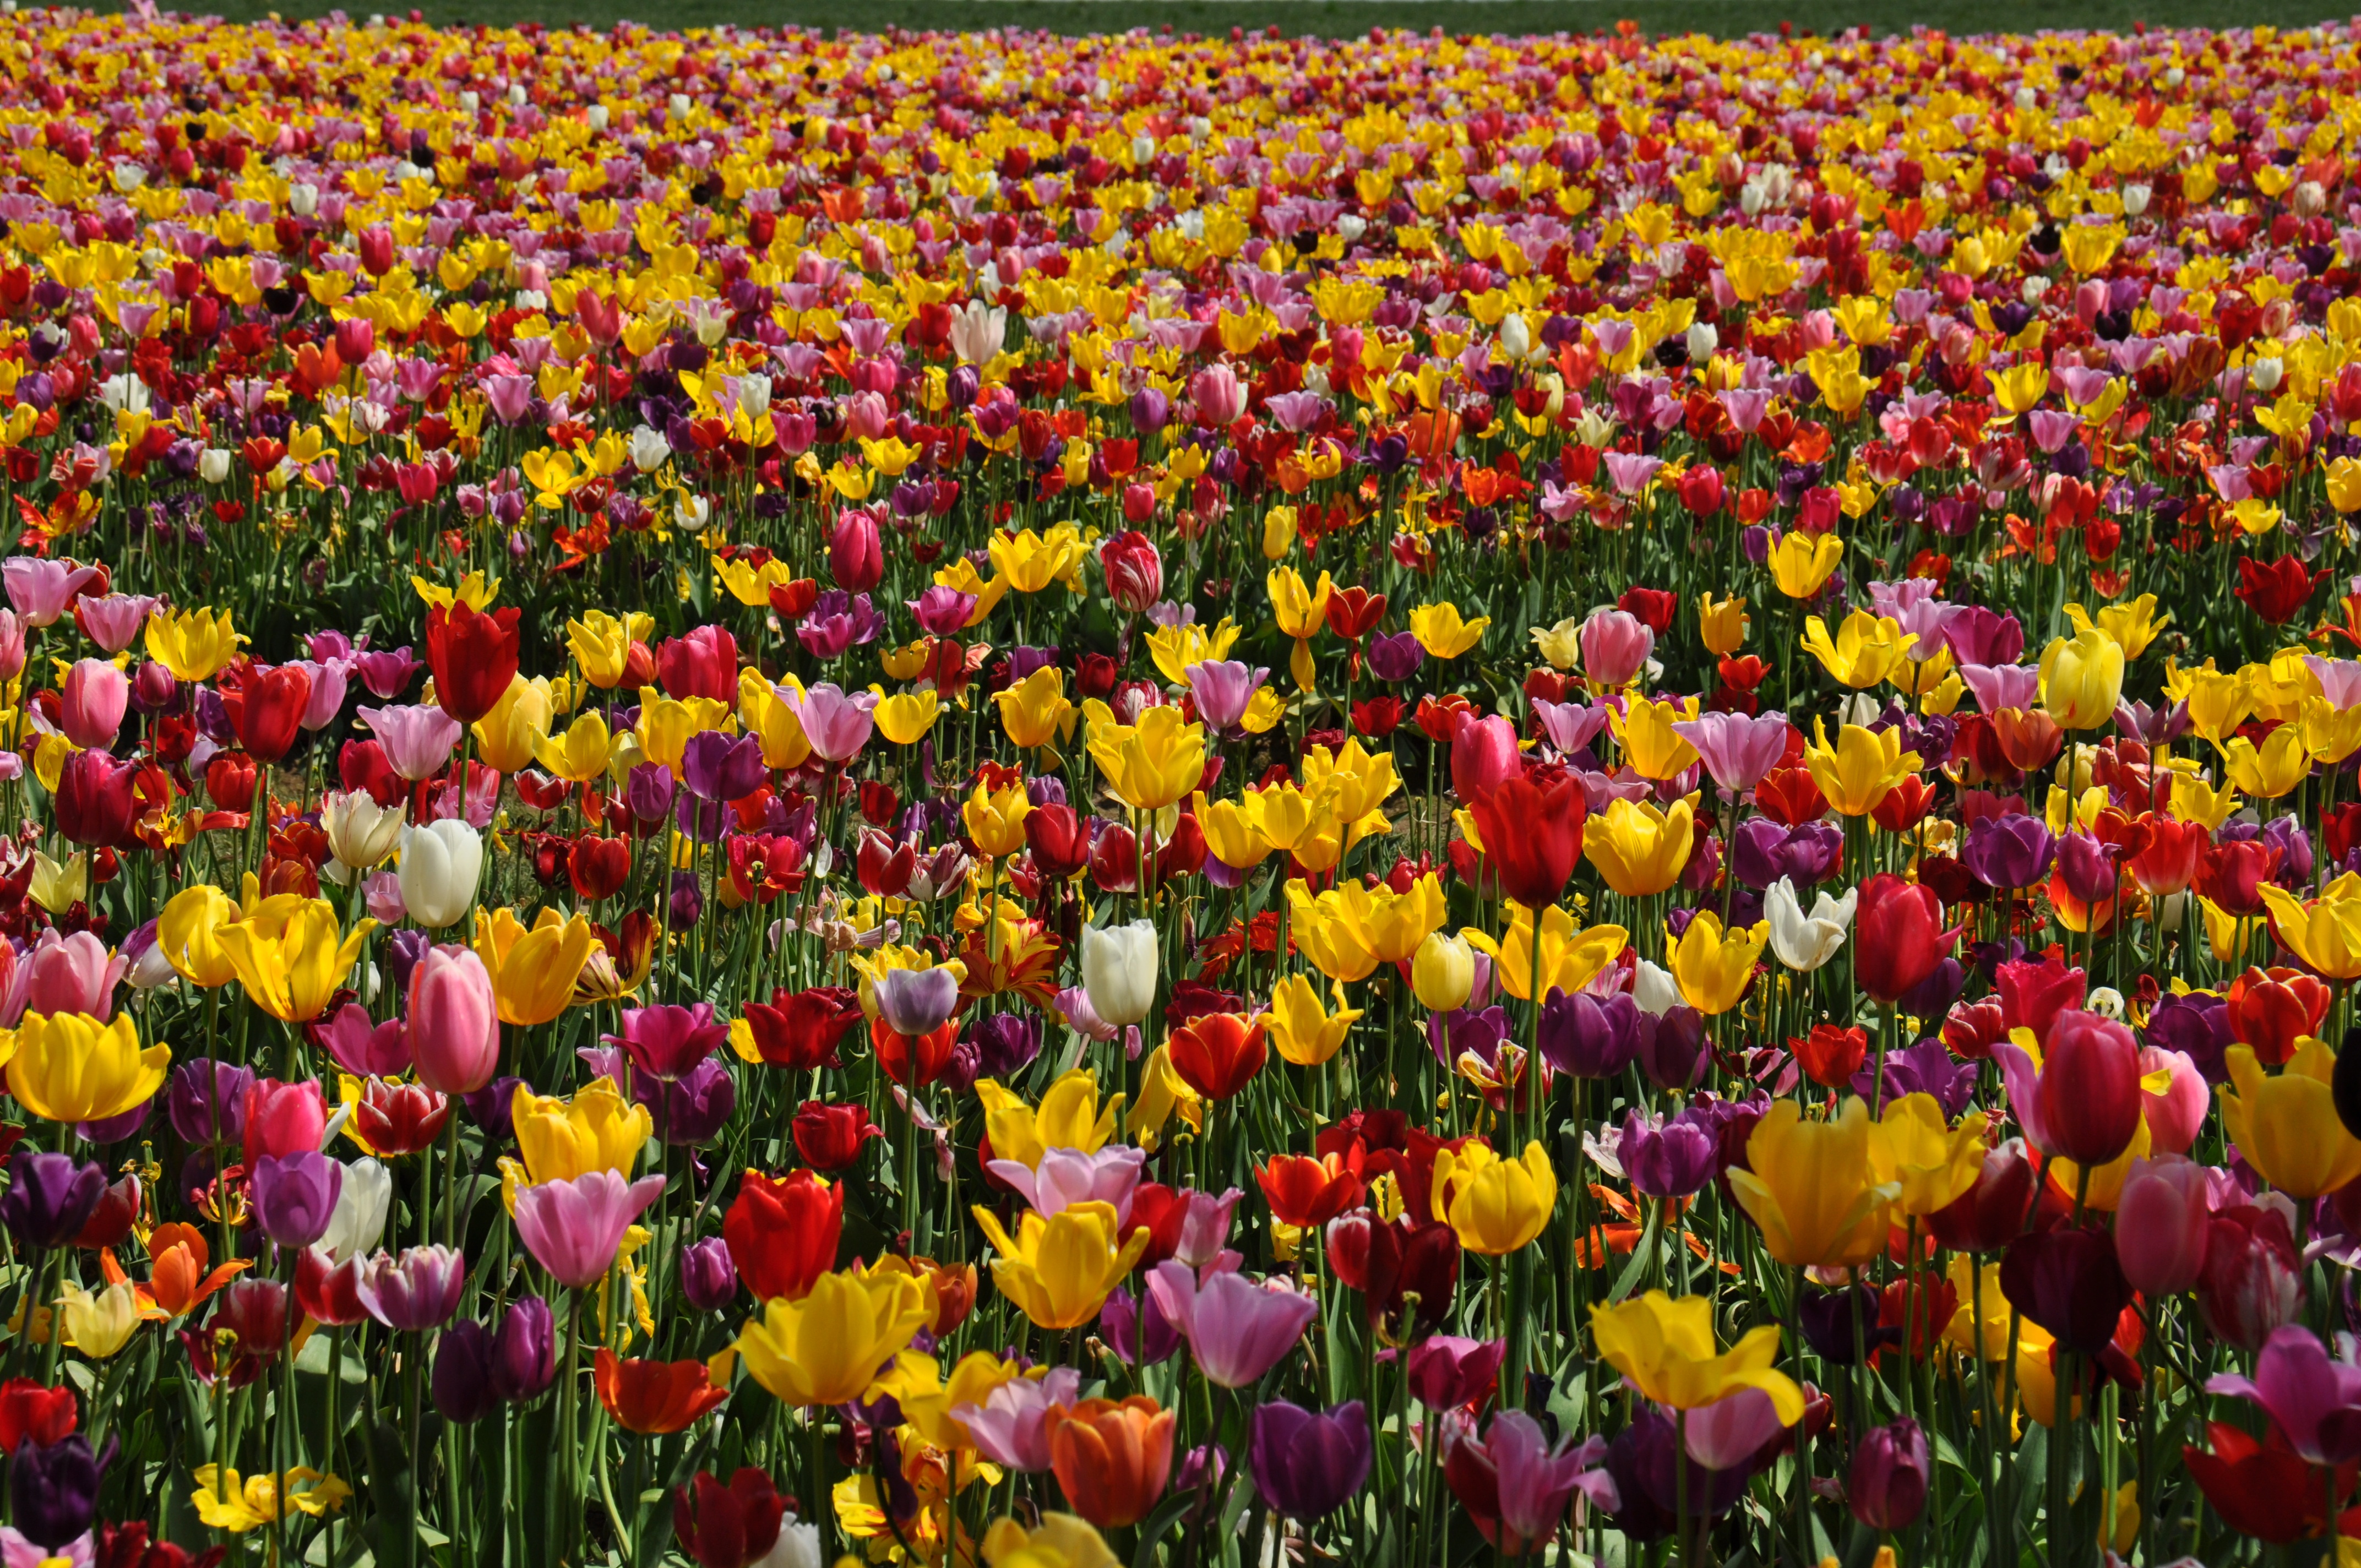
blossom, plant, field, flower, petal, bloom, tulip, red, blooming, yellow, garden, bright, tulips, flowering plant, lily family, tulip field, annual plant, land plant